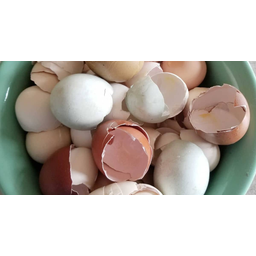
Label: eggshells